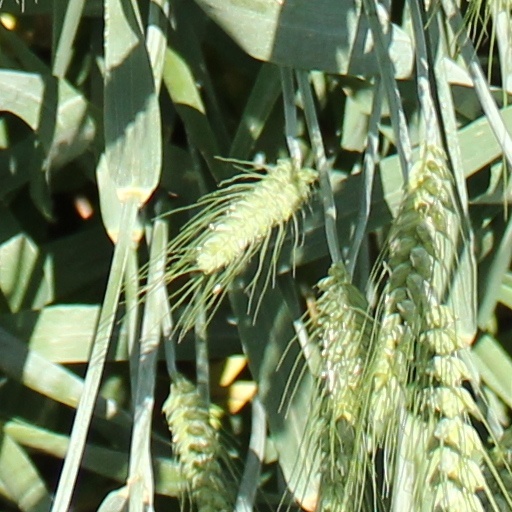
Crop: wheat